Aubas

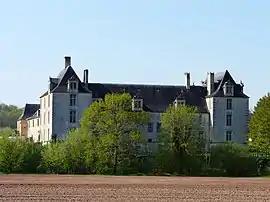
Château de Sauvebœuf

Aubas is a commune in the Dordogne department in Nouvelle-Aquitaine in southwestern France.